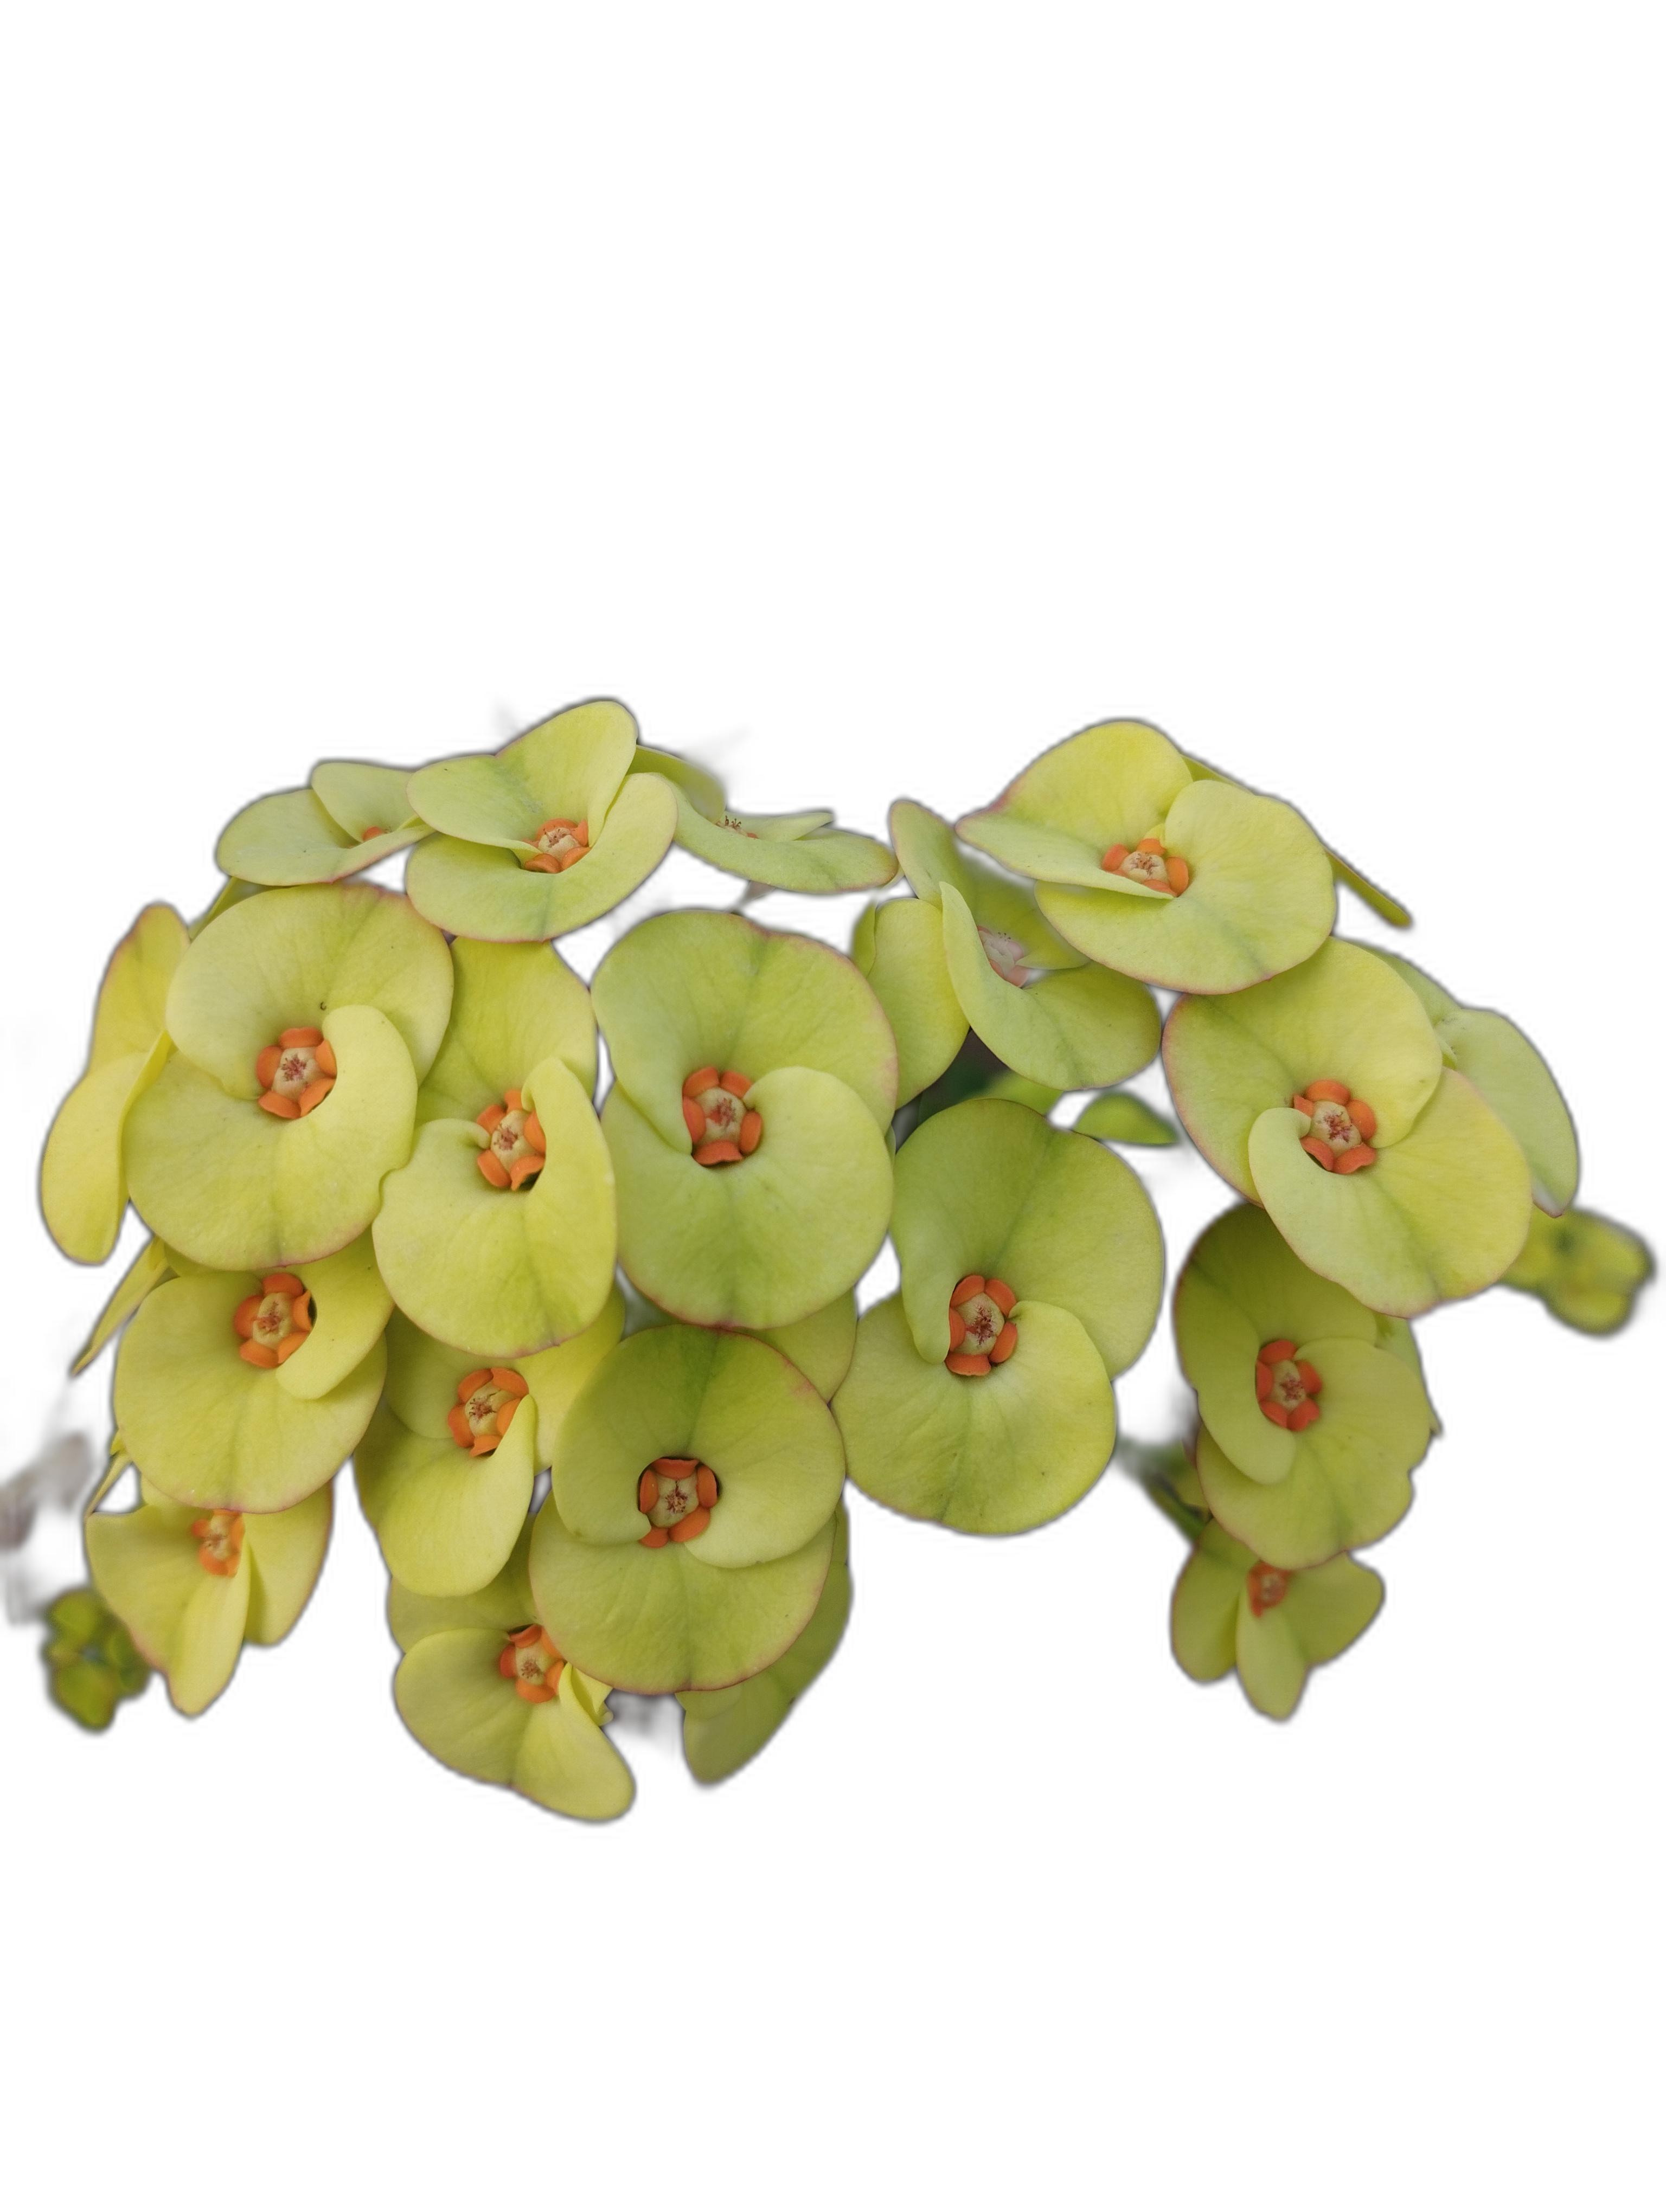
Label: Crown of thorns